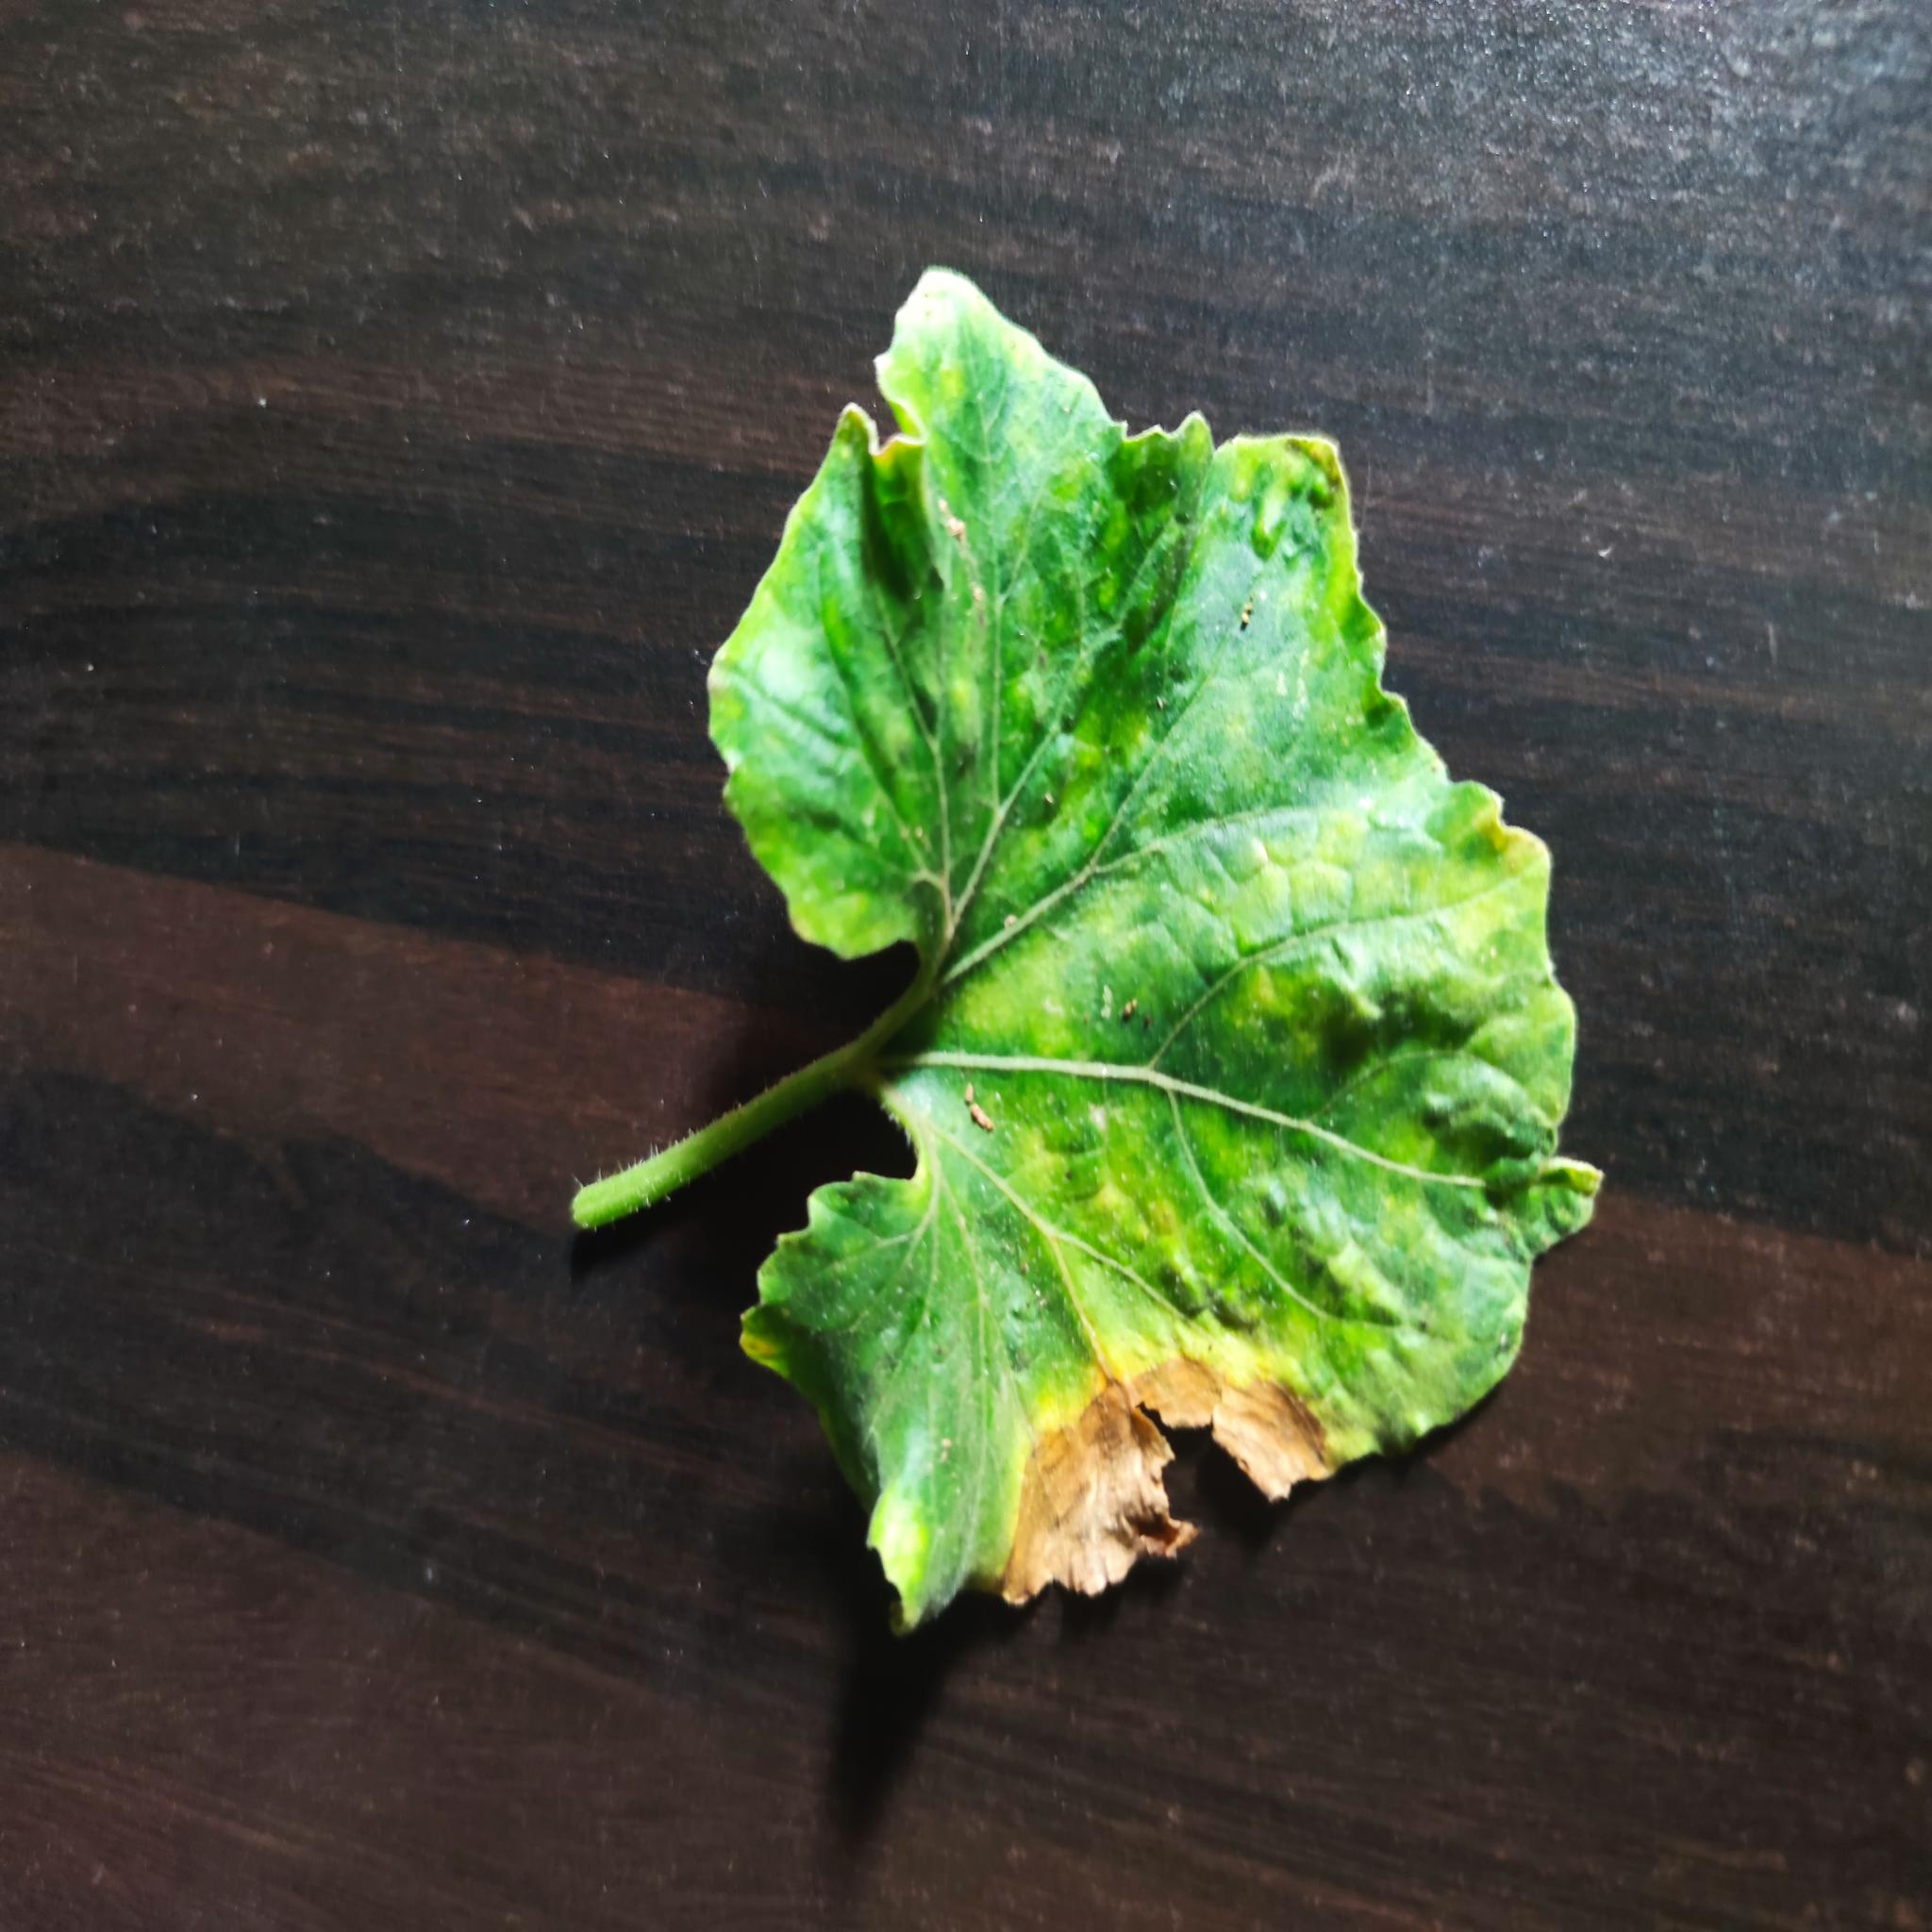
Label: Downy mildew